Kisumu

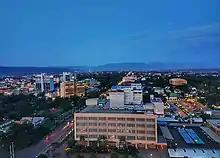

Kisumu City is believed to be one of the oldest settlements in Kenya with historical records indicating that Kisumu was dominated by diverse communities at different times long before Europeans